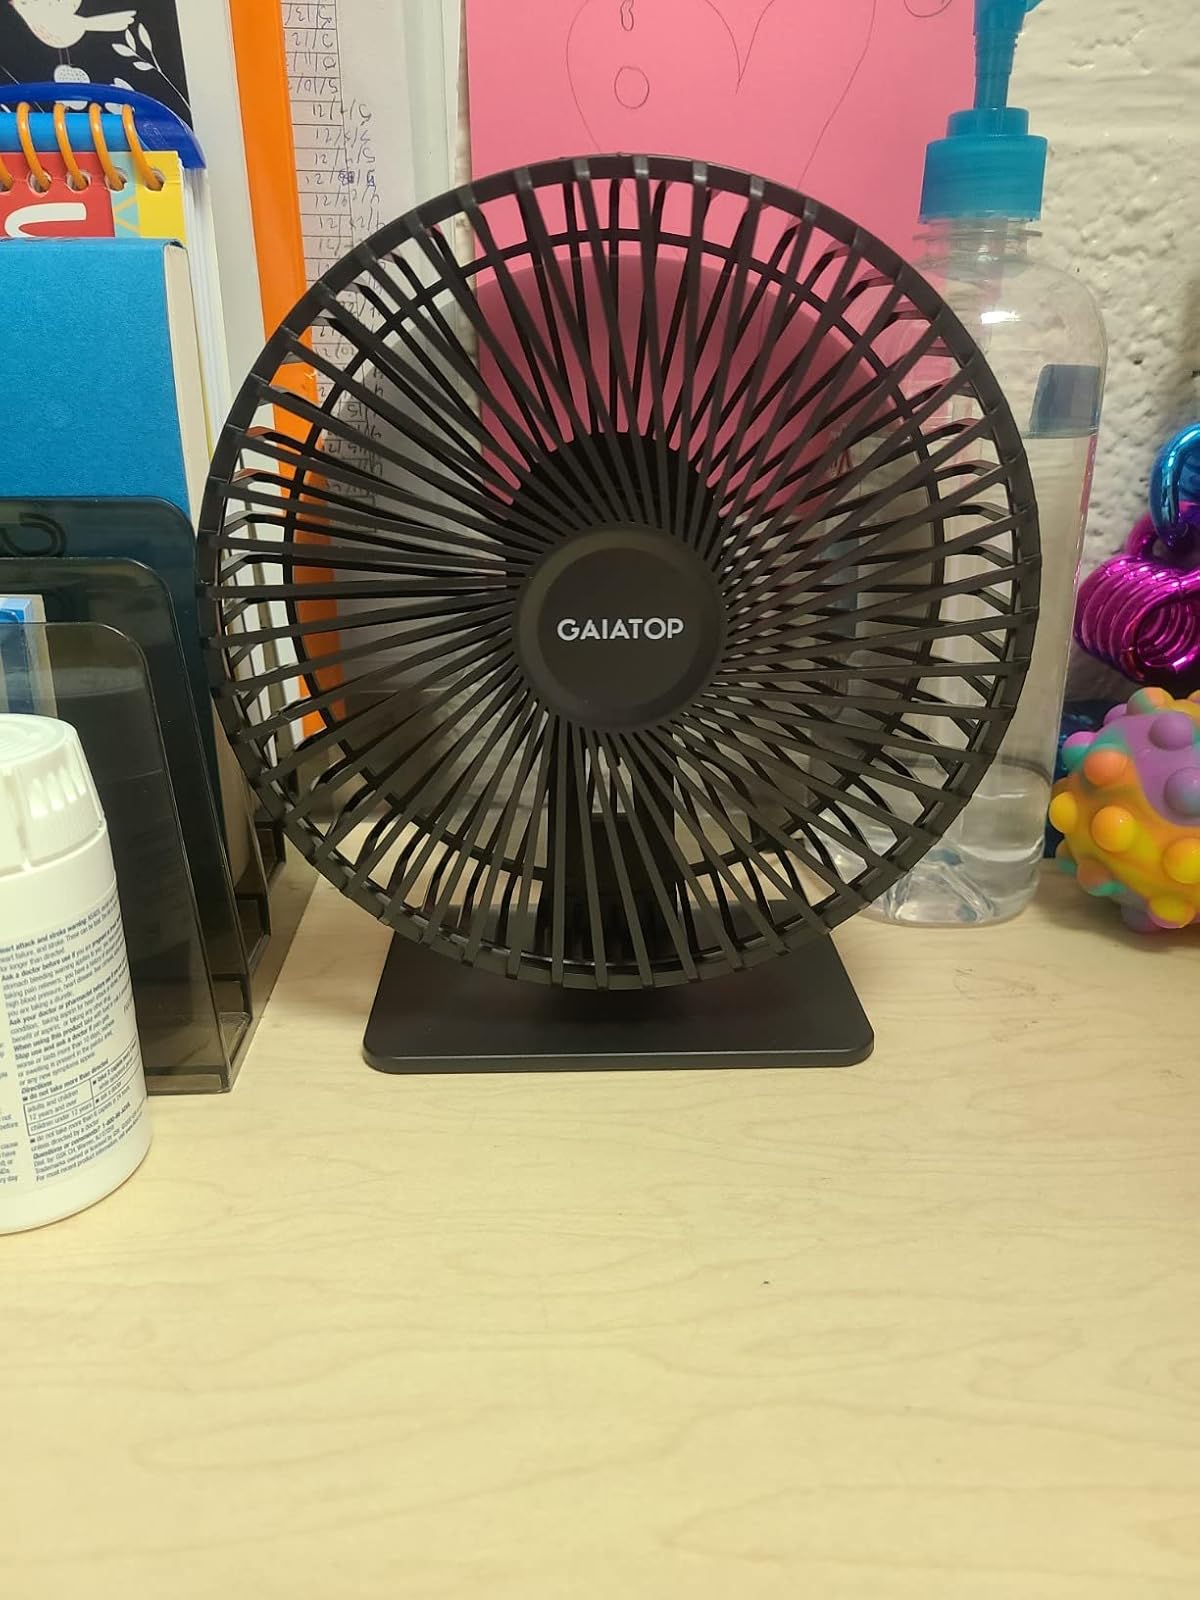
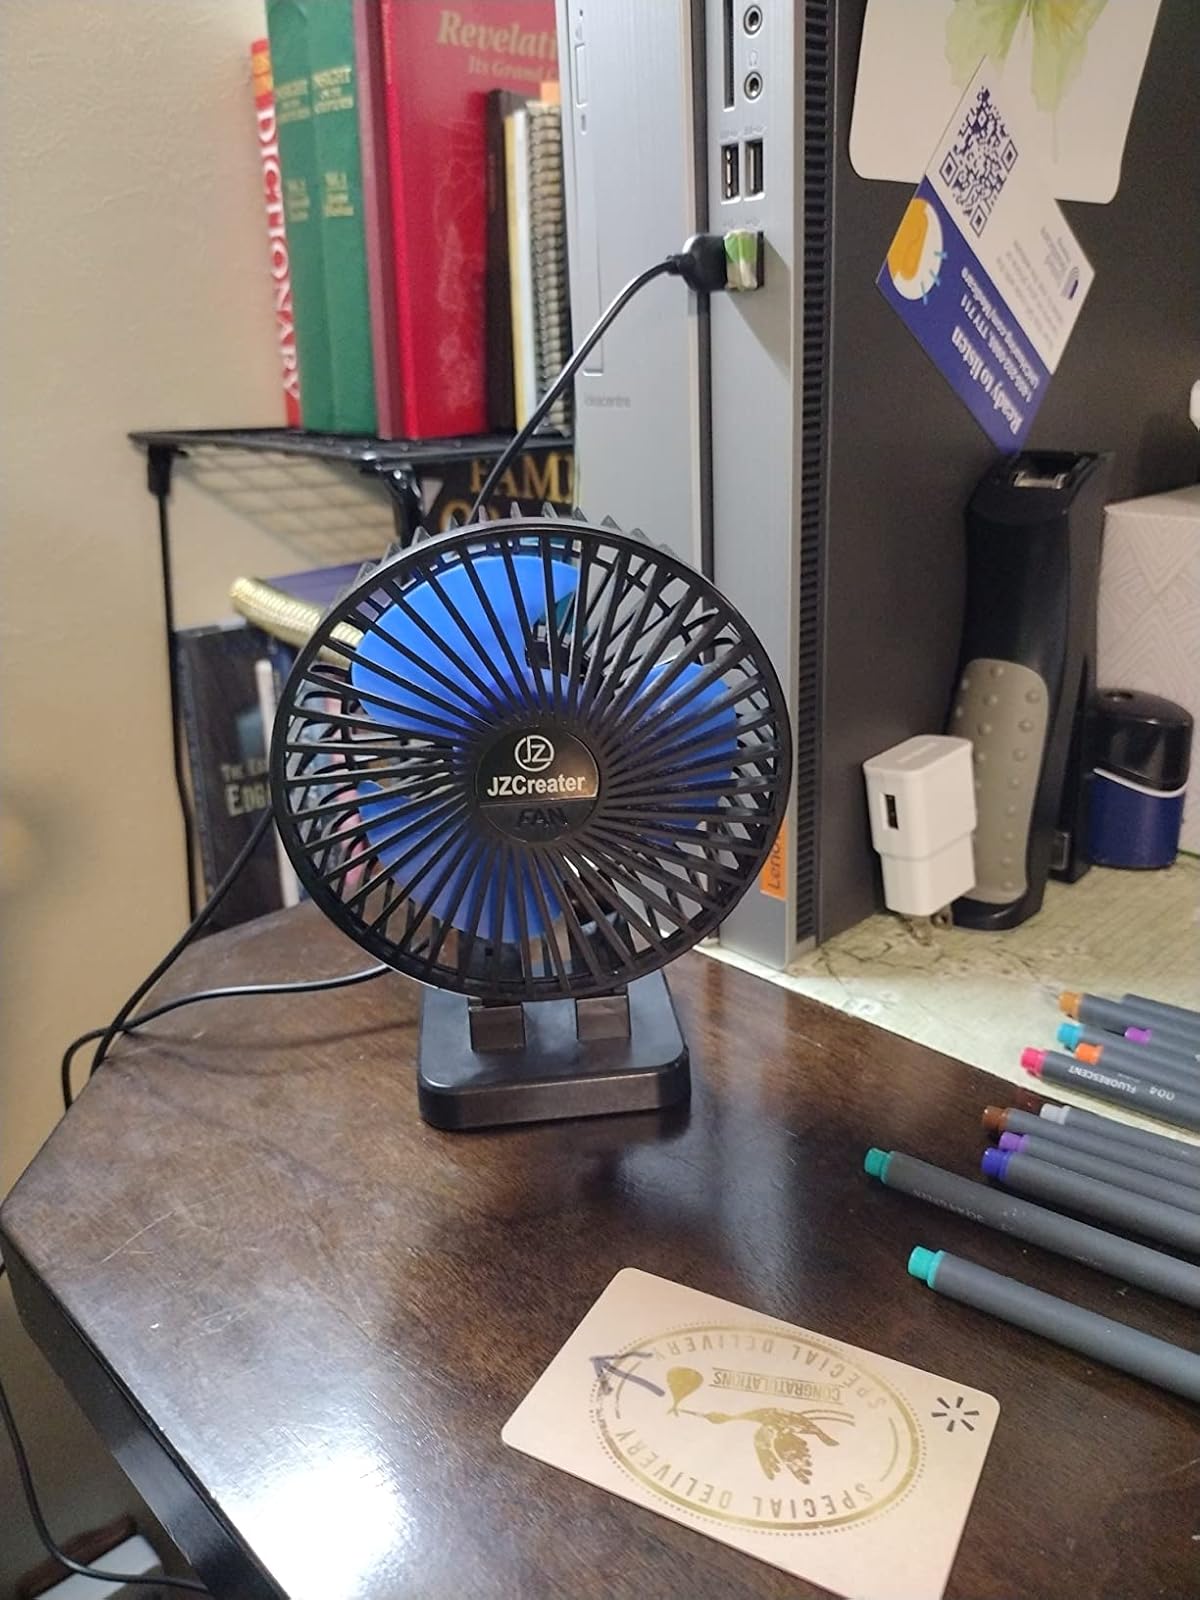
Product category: fan
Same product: no